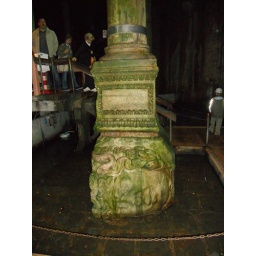
Medusa head column base in Basilica Cistern